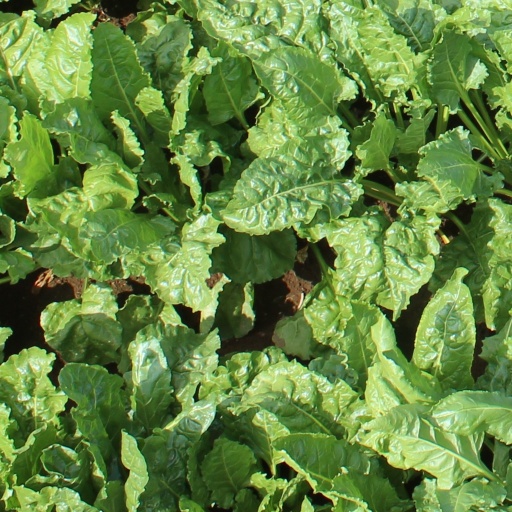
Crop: sugar beet